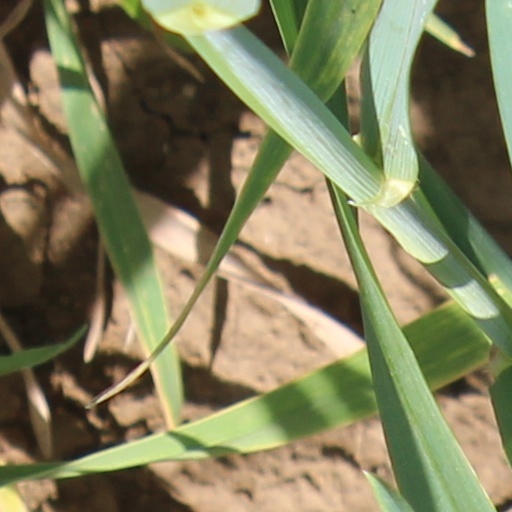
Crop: wheat